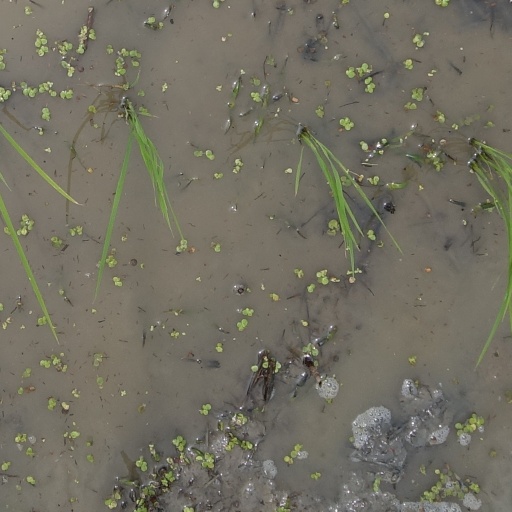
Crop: rice